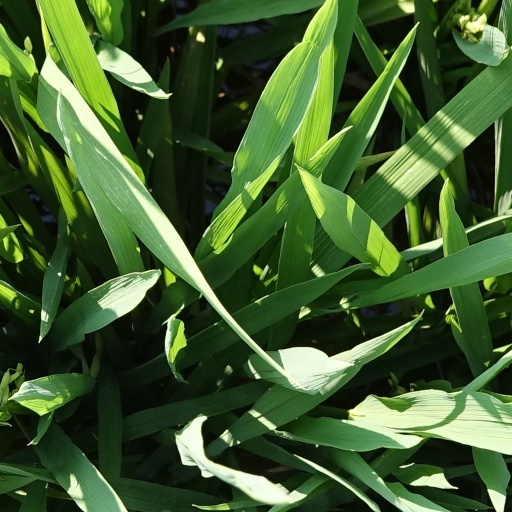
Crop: rice